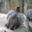
Label: porcupine